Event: Nepal Earthquake
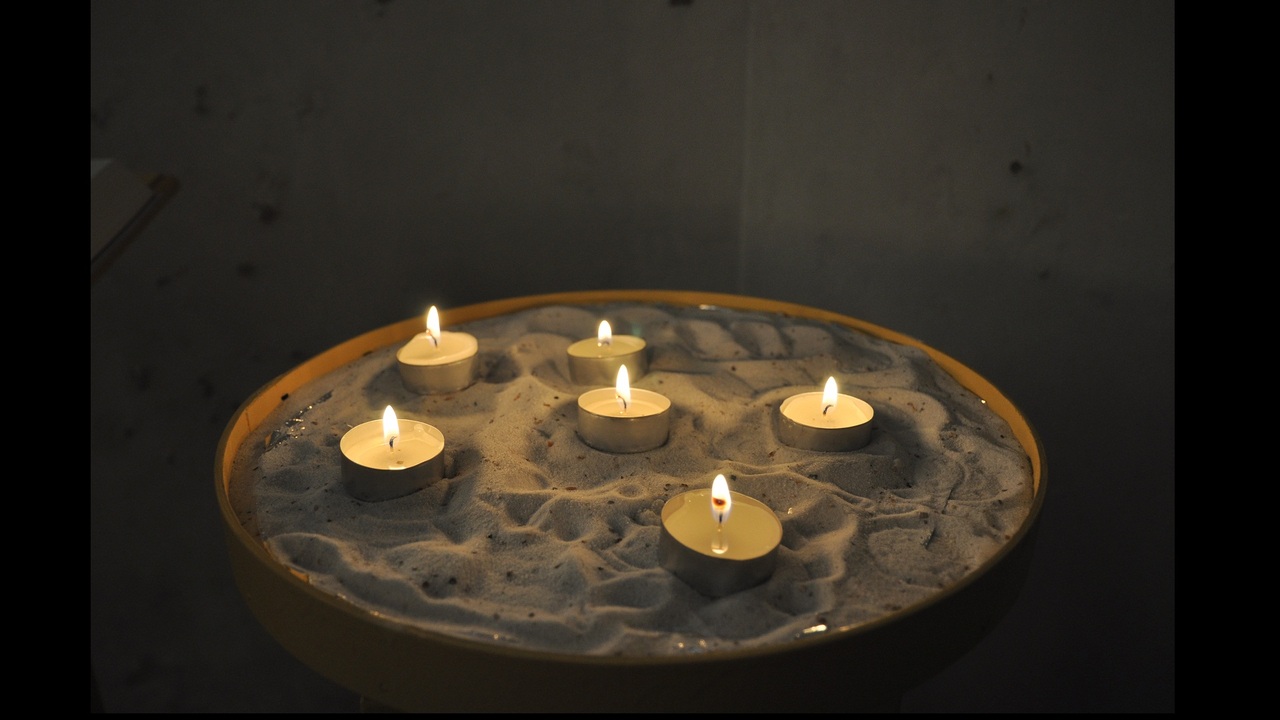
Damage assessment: no_damage